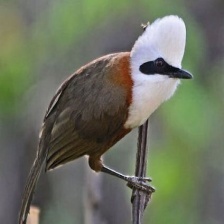
Species: SAMATRAN THRUSH
Scientific name: MYOPHONUS CASTANEUS